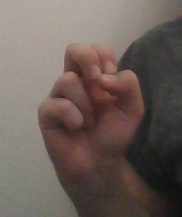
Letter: gaaf